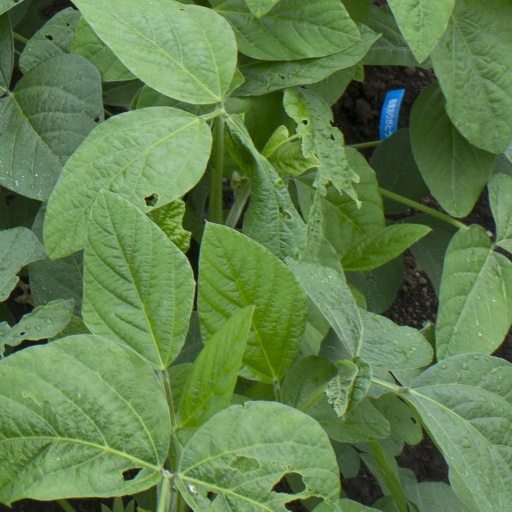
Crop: soybean